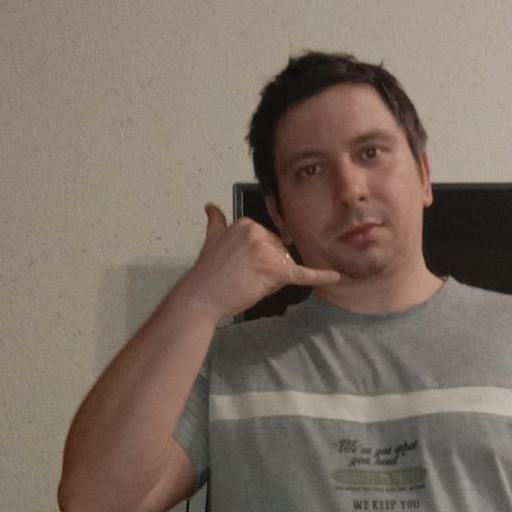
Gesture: call